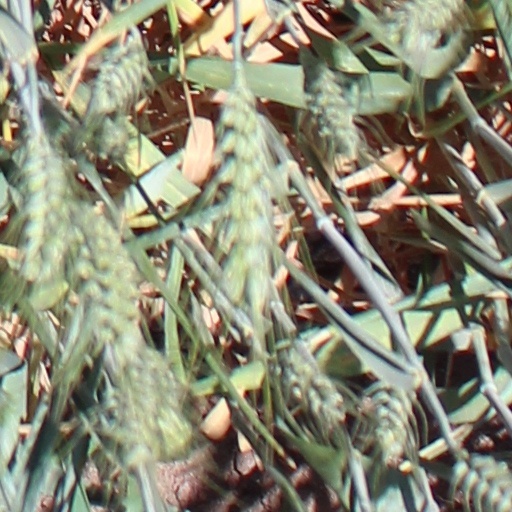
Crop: wheat